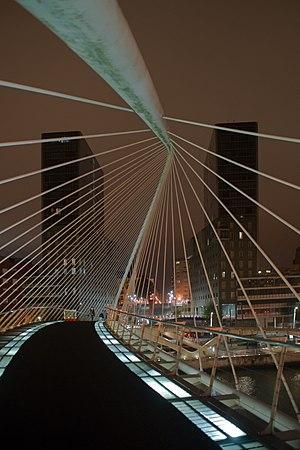
Le Zubizuri est une passerelle suspendue au-dessus du fleuve Nervion à Bilbao, se trouvant tout près du musée Guggenheim. Il a été dessiné par l'architecte Santiago Calatrava. La passerelle a été ouverte au public en 1997.